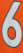
Number: 6